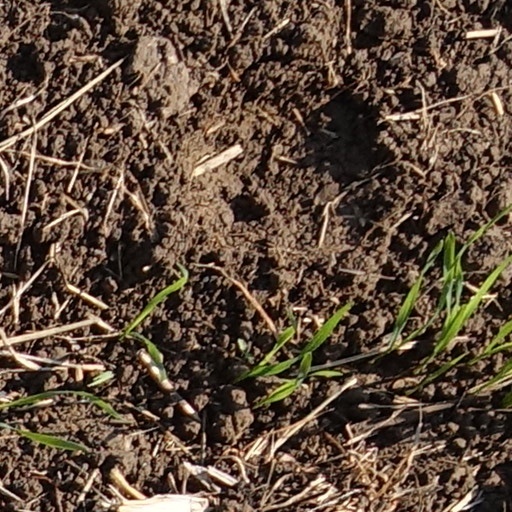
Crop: wheat